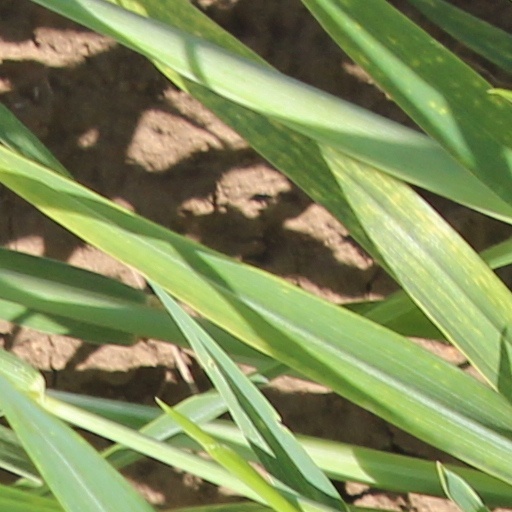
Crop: wheat